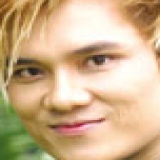
ca sĩ Lâm Chấn Huy